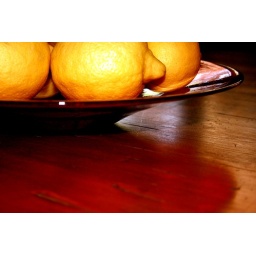
bowl of lemons on my dining table in morning.